Abby Dalton

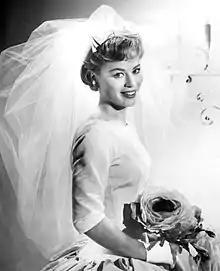
Dalton as a happy Martha Hale in the final "Hennessey" episode, September 17, 1962

Dalton made numerous appearances on television. James Garner and Clint Eastwood engaged in a fist fight over Dalton in the episode "Duel at Sundown" of "Maverick". In 1958, she played the love interest of gunfighters on "Have Gun Will Travel", starring Richard Boone, and "The Rifleman", starring Chuck Connors. She appeared as Eloise Barton in an episode of the Western series "Jefferson Drum", starring Jeff Richards.